Nimbus EosXi

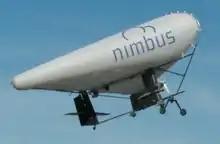
EosXi in flight

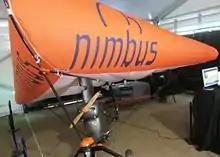
EosXi

The Nimbus EosXi is an Italian unmanned aerial vehicle (UAV) designed for civilian use, developed and manufactured by NIMBUS Srl.